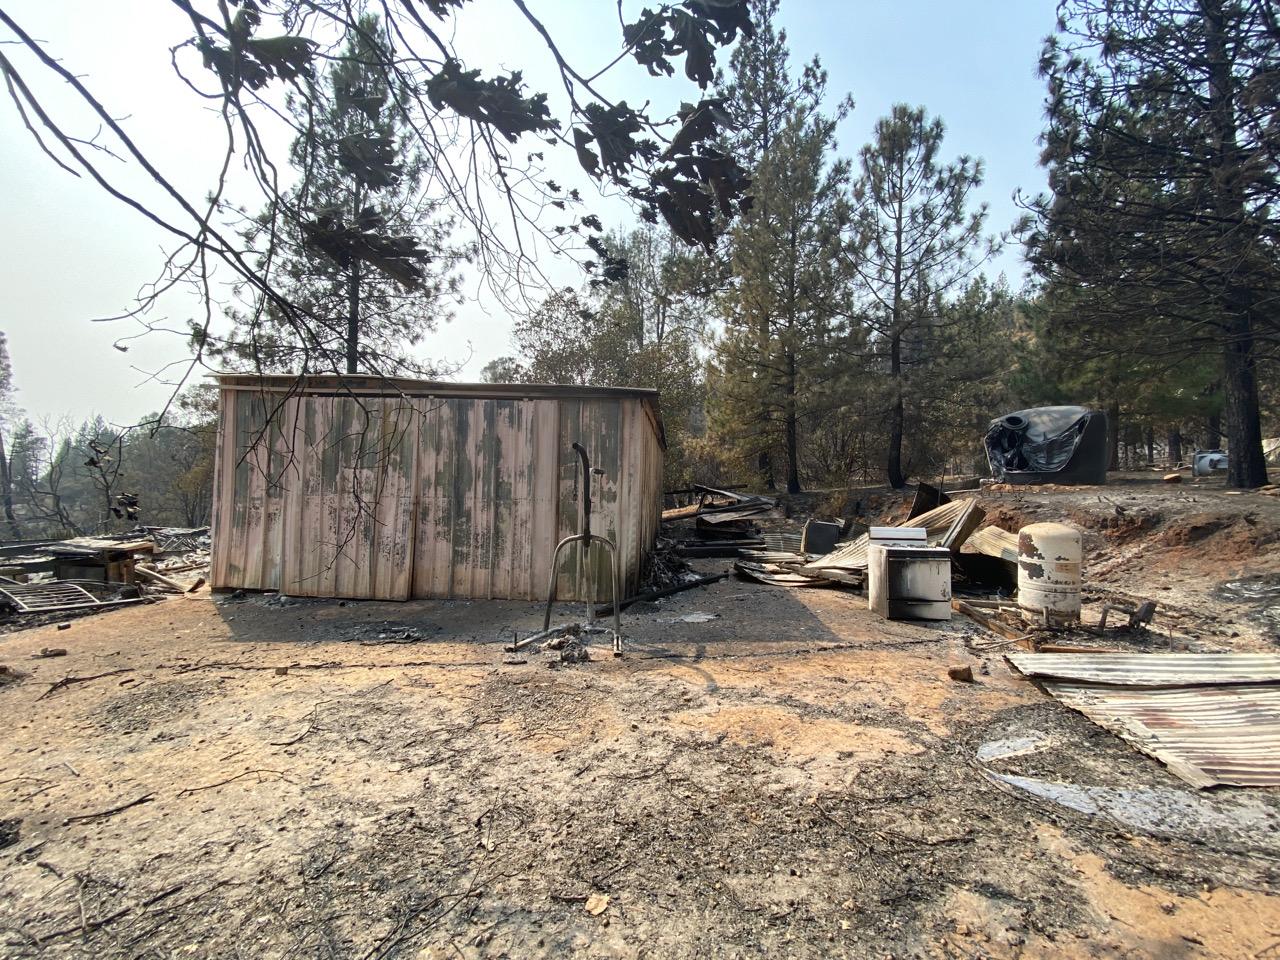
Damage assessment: destroyed